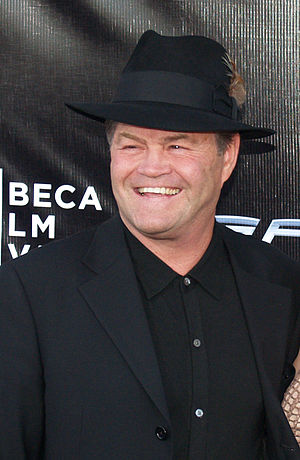
Micky Dolenz
Micky Dolenz